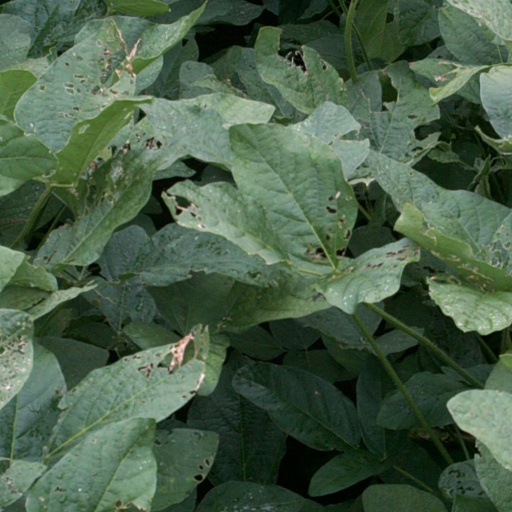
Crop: soybean